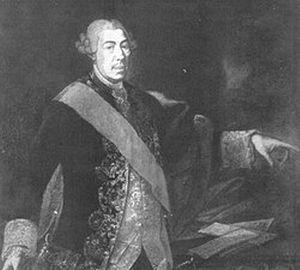
Domenico Caraccioli était un homme d'État napolitain du XVIIIᵉ siècle